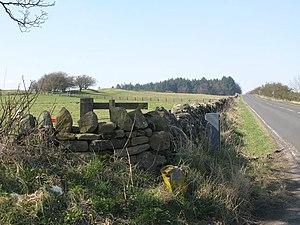
Cet article porte sur les forts et autres structures du mur d'Hadrien, système de fortifications fait de pierre et de terre et édifié de 122 à environ 128 dans l'ancienne province romaine de Bretagne, aujourd'hui en Cumbria et Northumberland dans le nord de l'Angleterre.